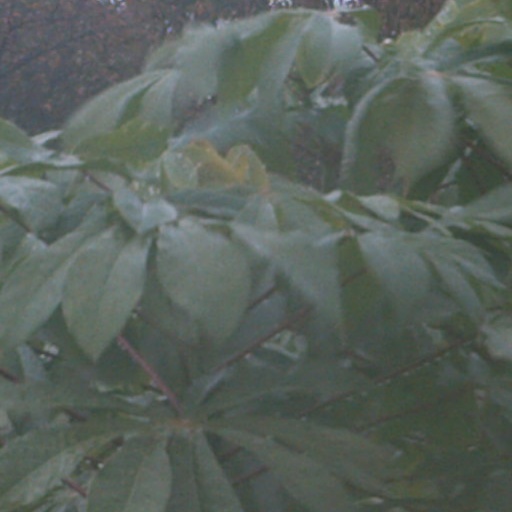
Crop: cassava